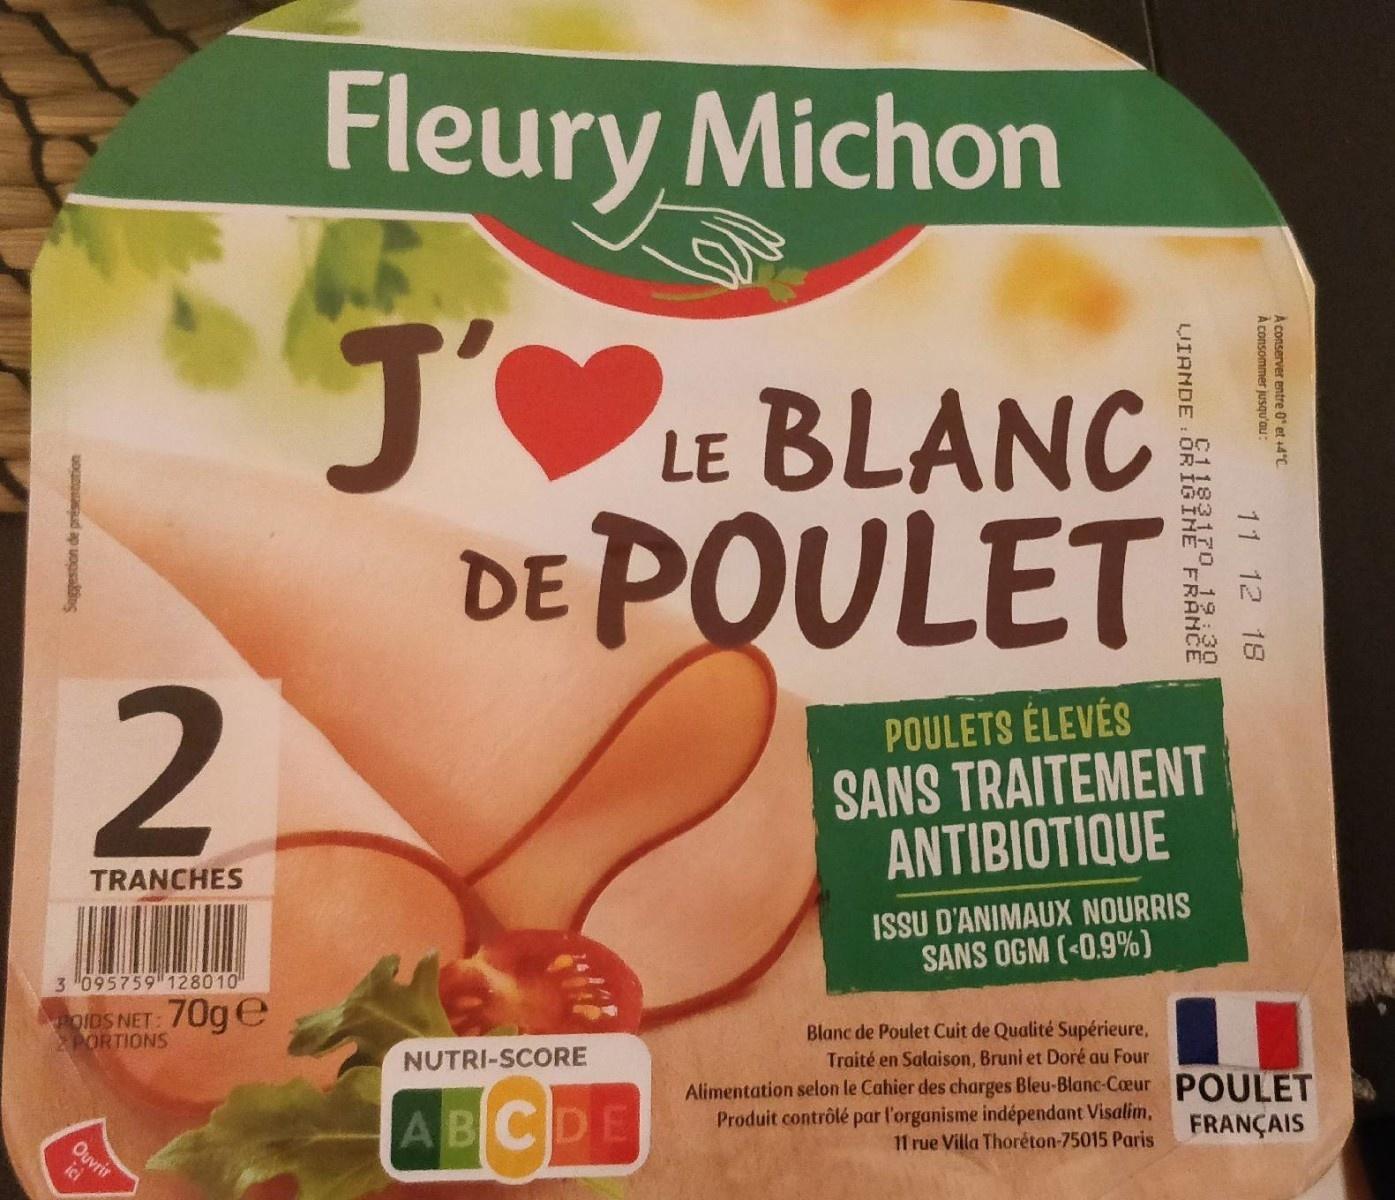
Nutri-Score label: nutriscore-c